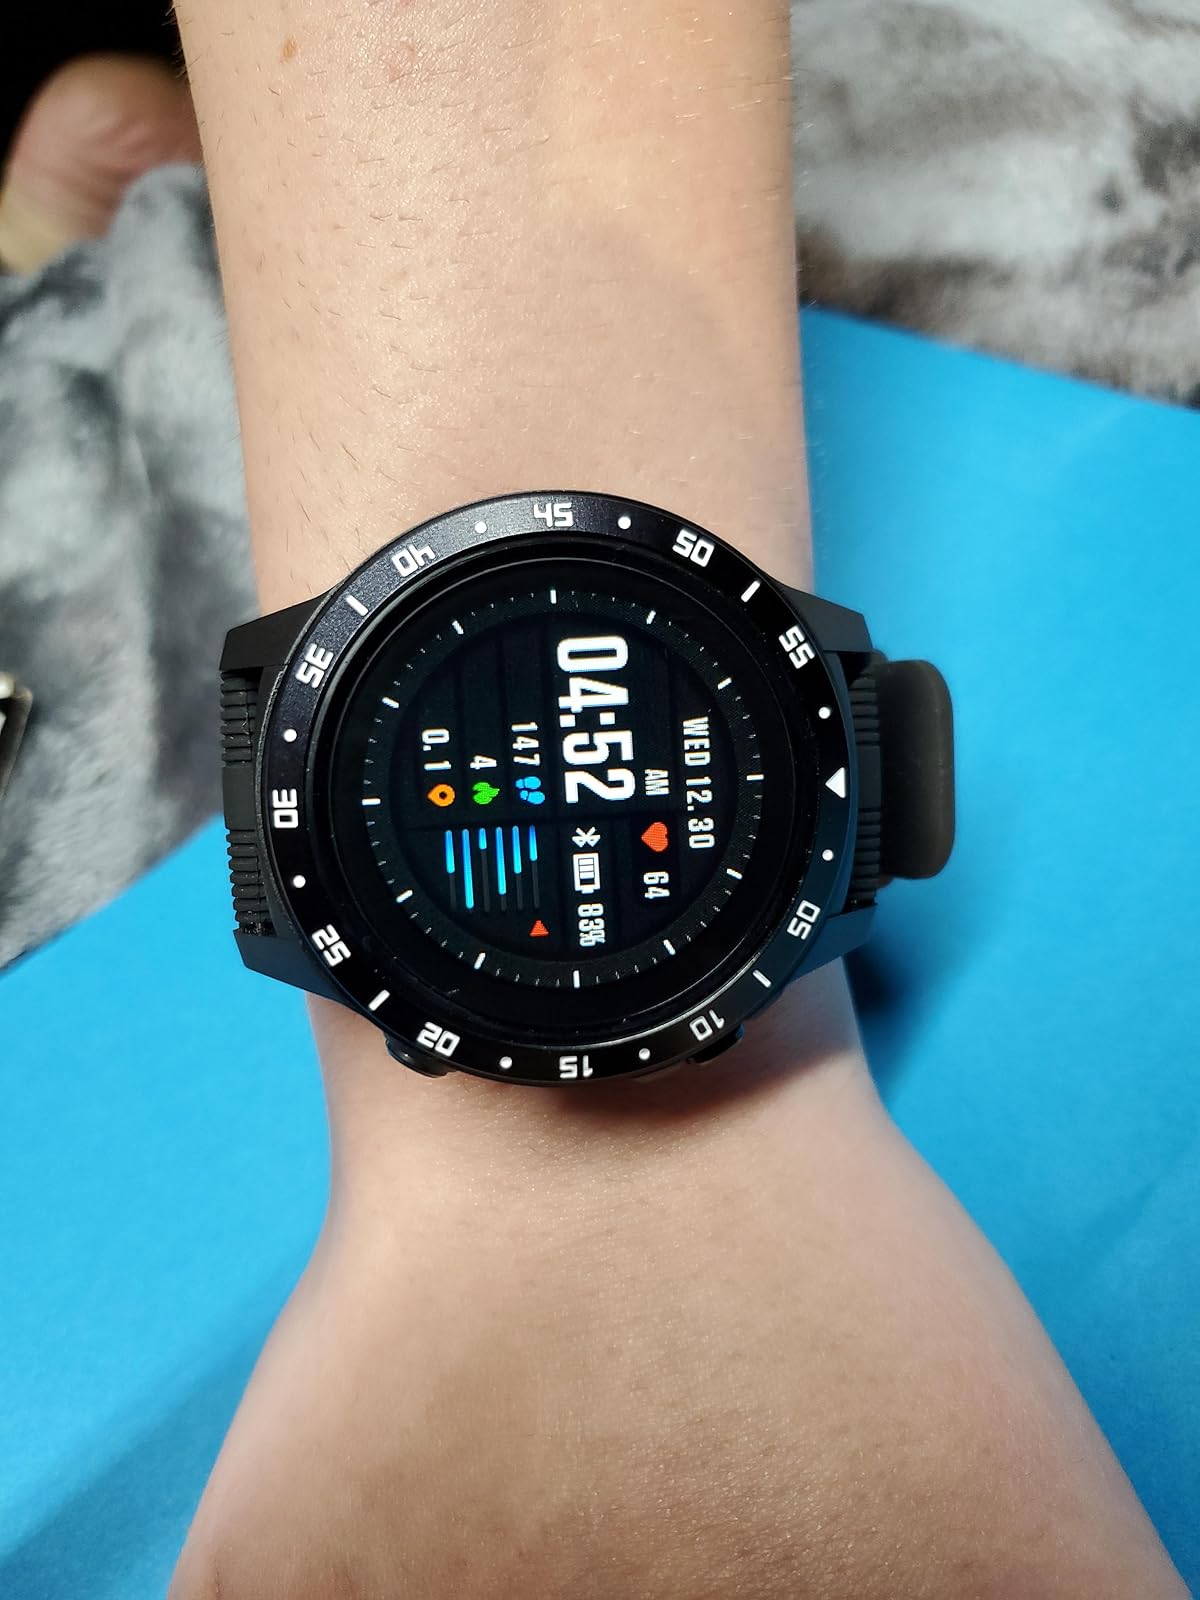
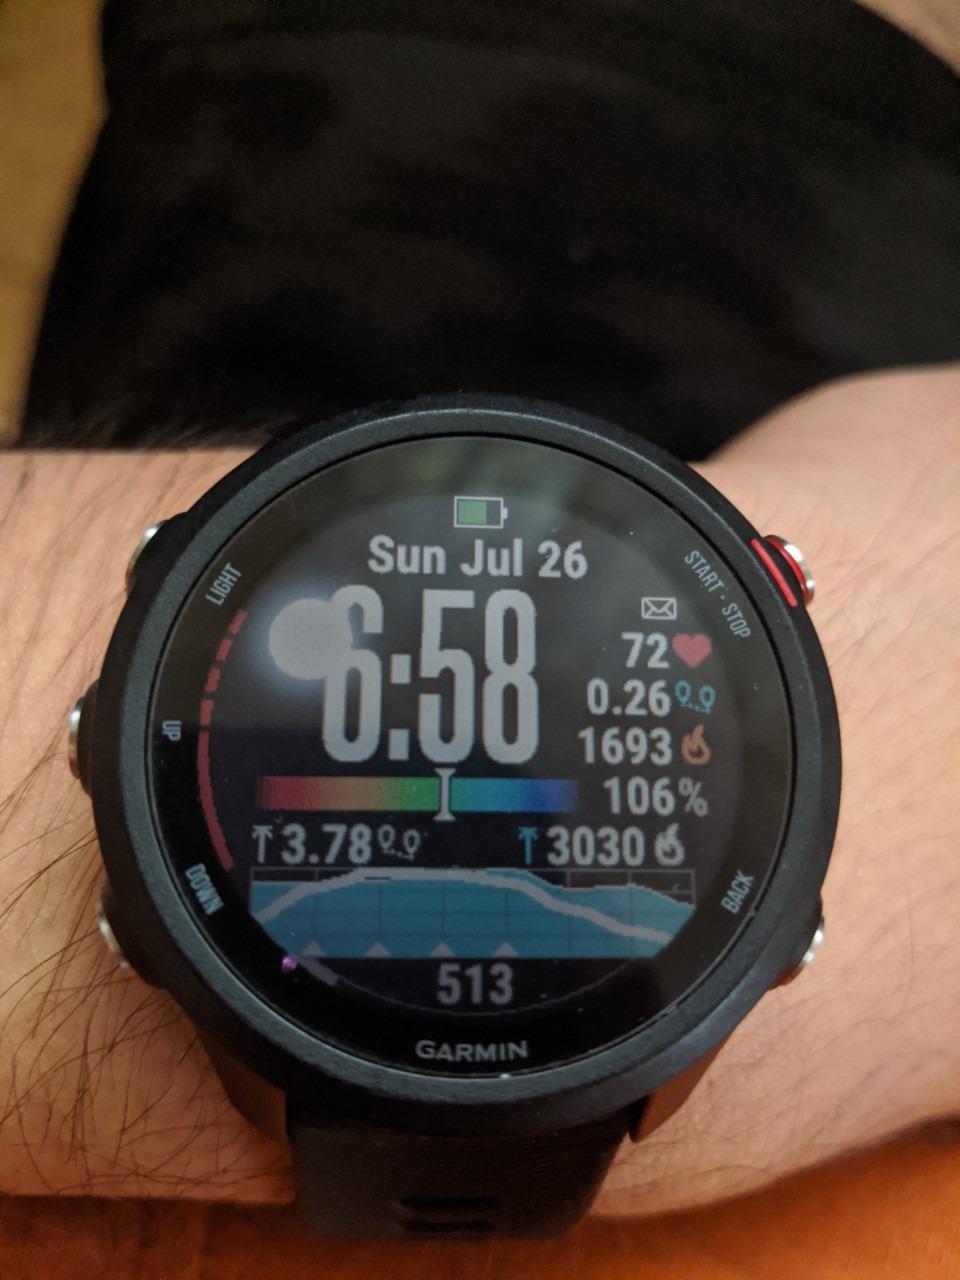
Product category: smartwatch
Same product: no